Megan Lee

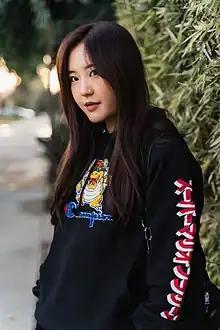
Lee in 2020

Megan Lee (born September 18, 1995) is an American actress, director, and former singer-songwriter best known for her role as "Sun Hi Song" on "Make It Pop" and her singing talents on YouTube.